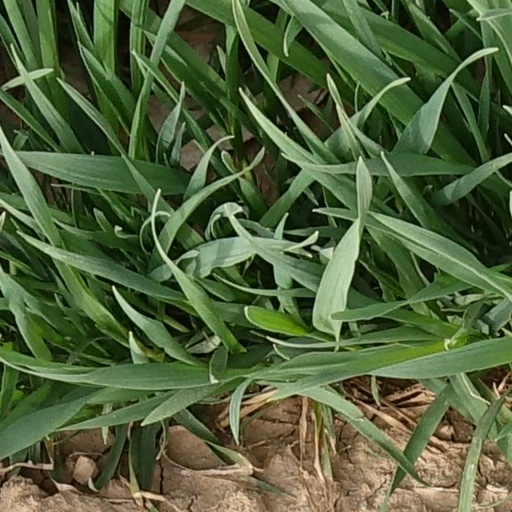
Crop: wheat